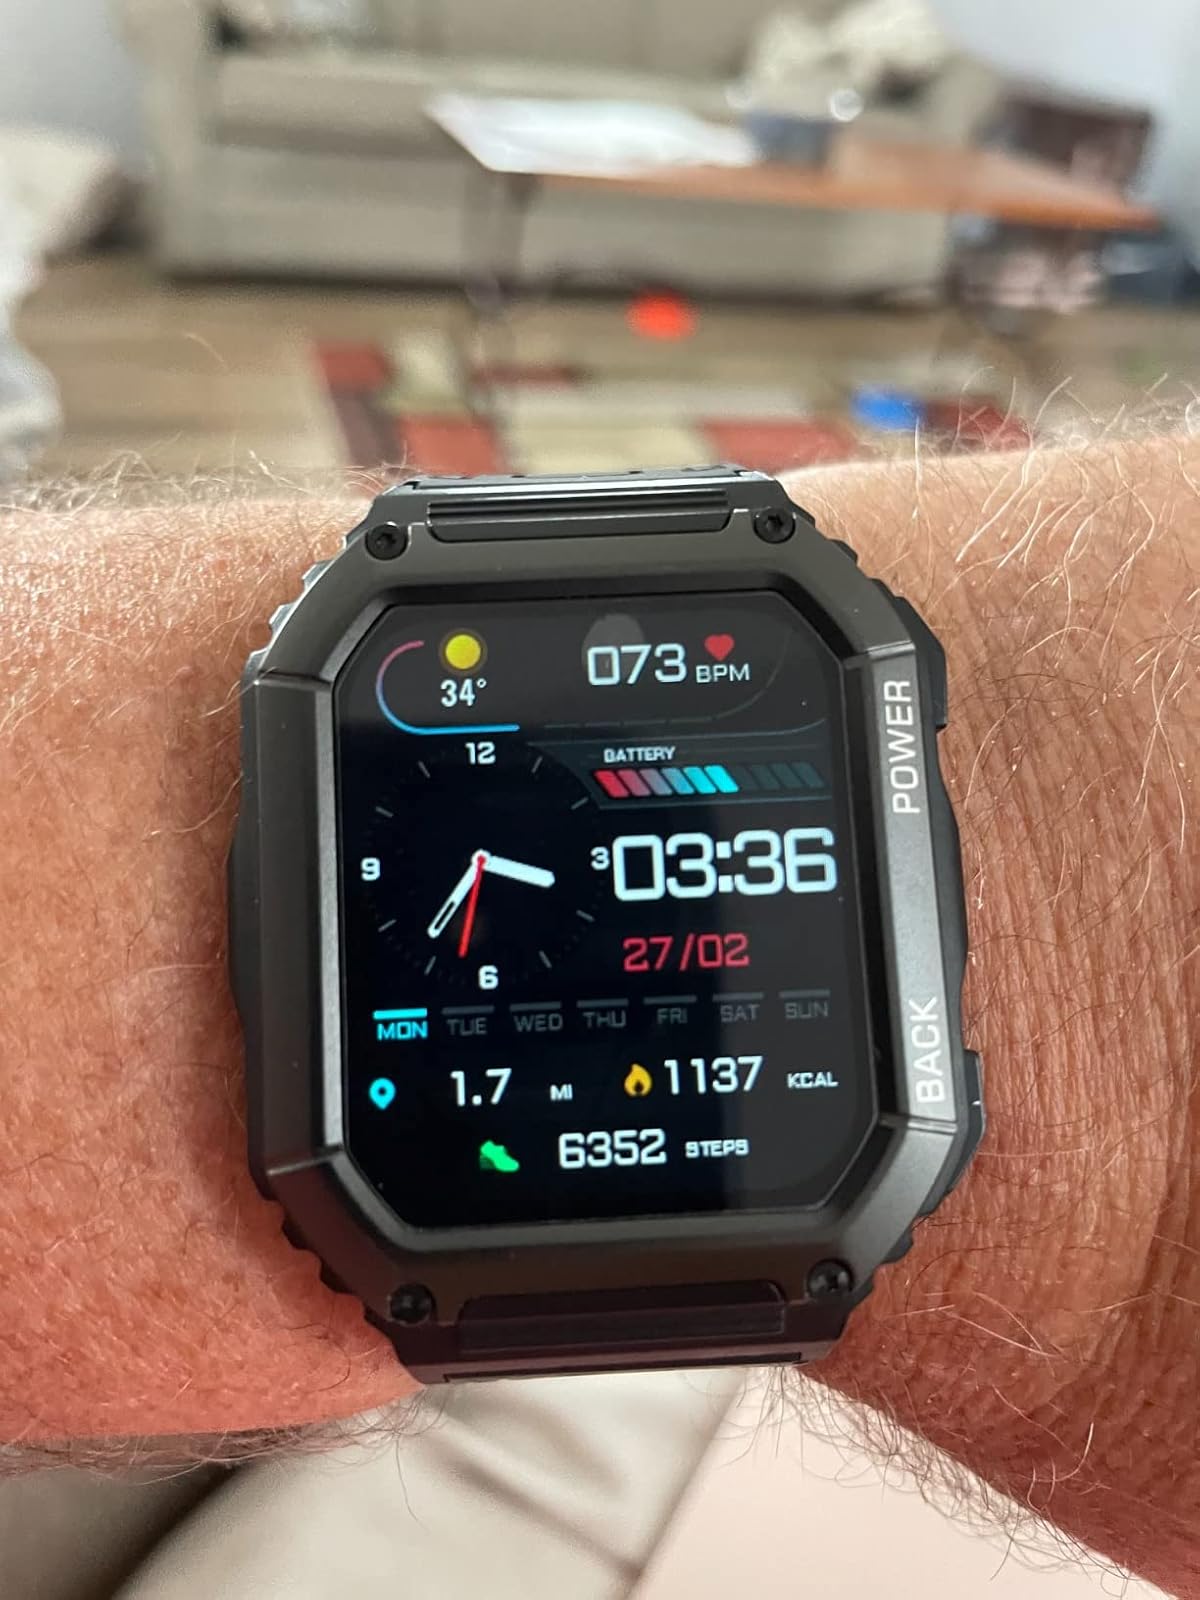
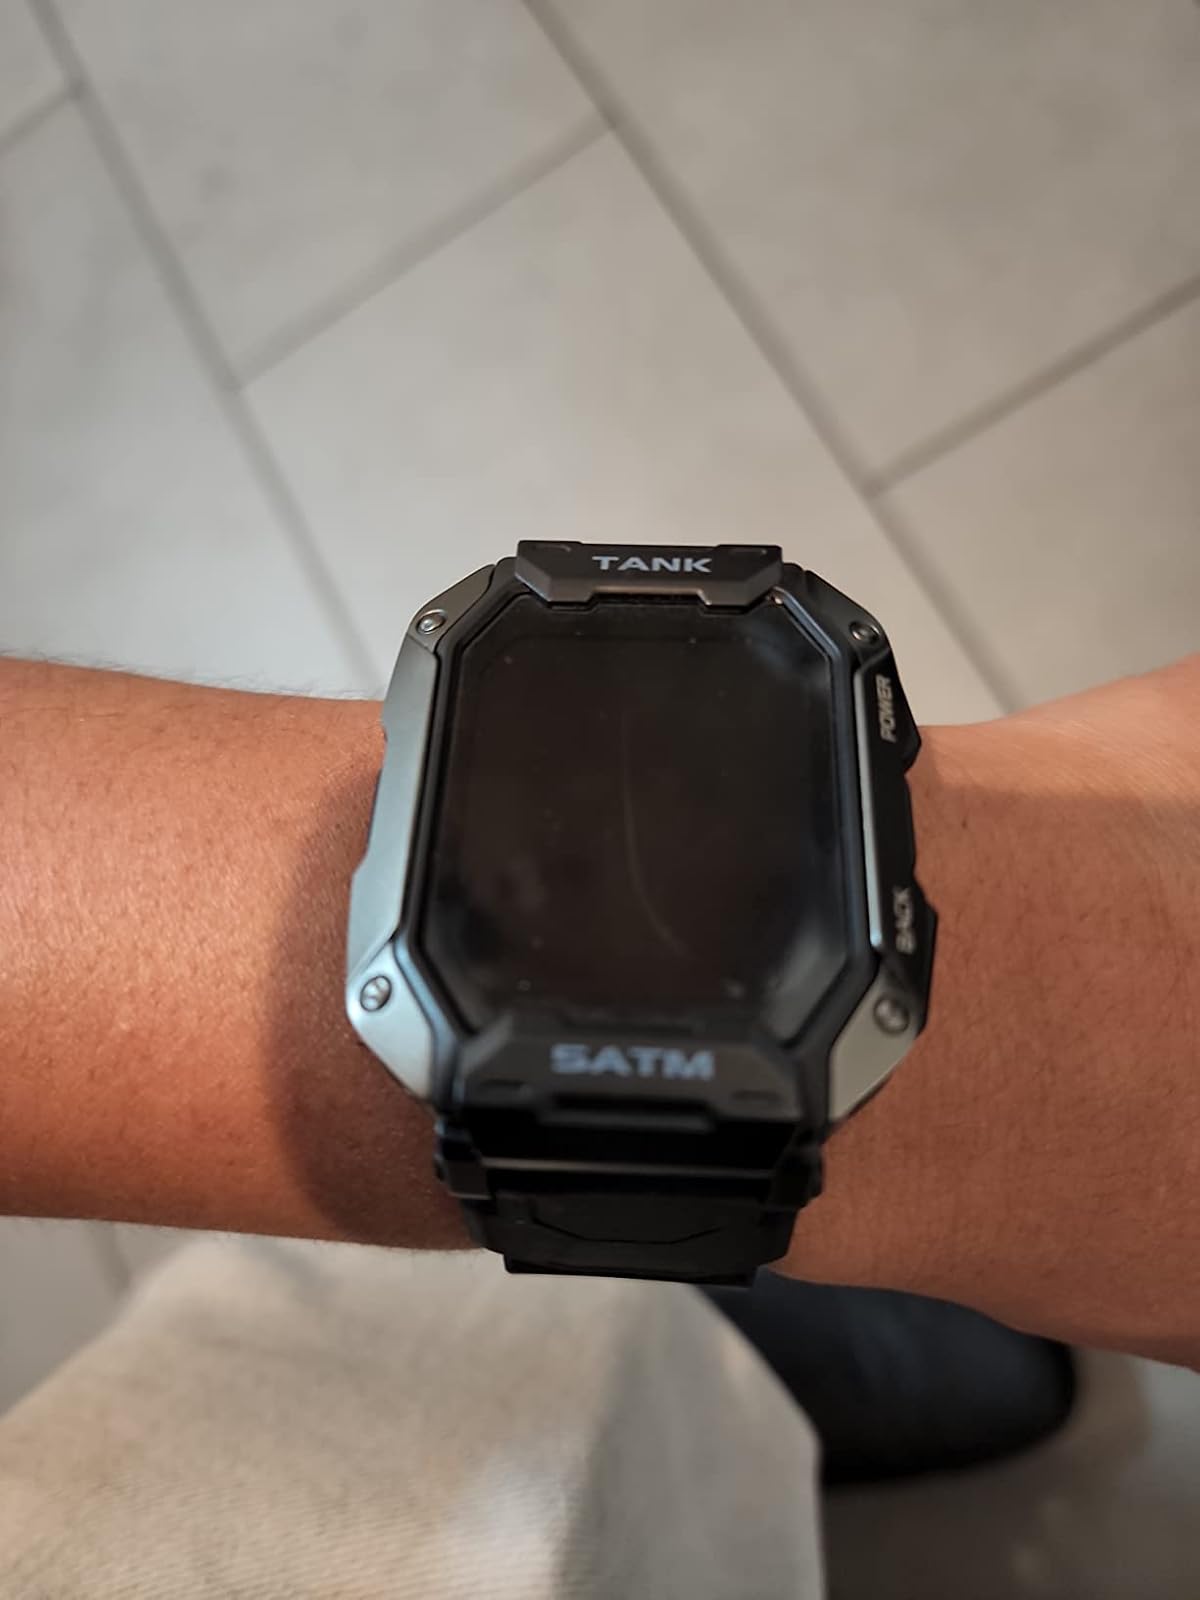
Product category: smartwatch
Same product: no